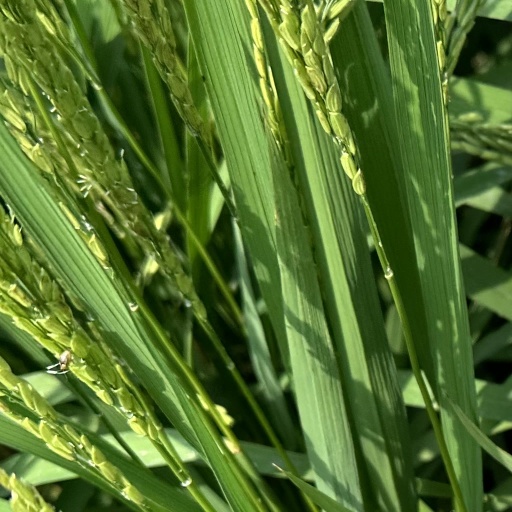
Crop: rice